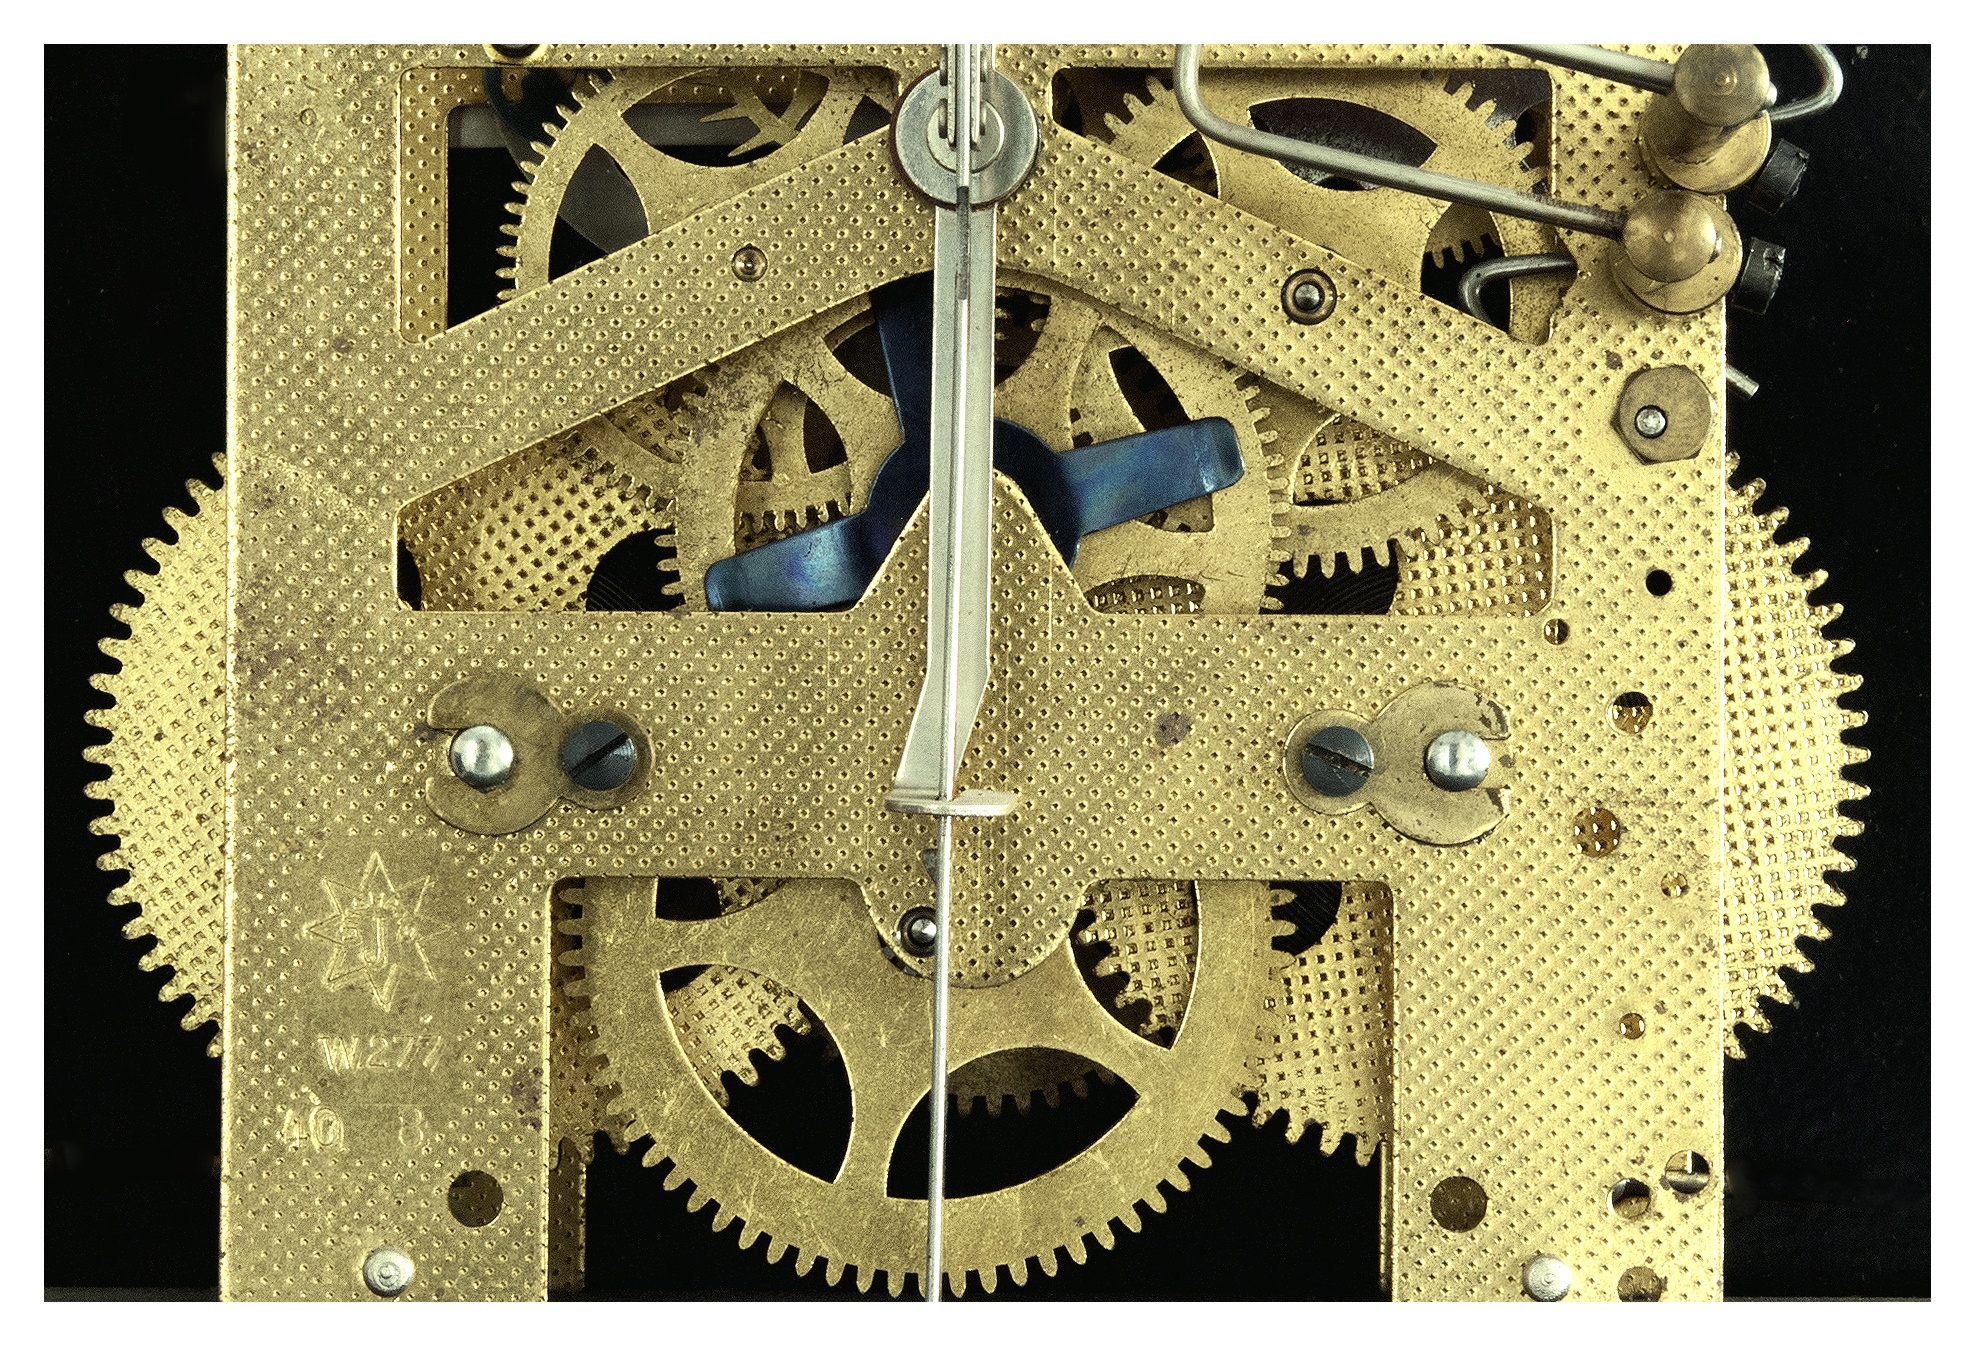
clock, time, pattern, timepiece, pendulum, circle, product, illustration, design, copper, mechanics, wheelwork